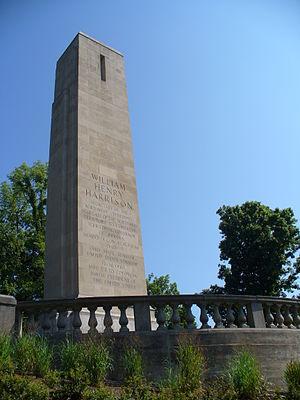
North Bend est une localité du Comté de Hamilton en Ohio située sur la rive droite du fleuve éponyme.